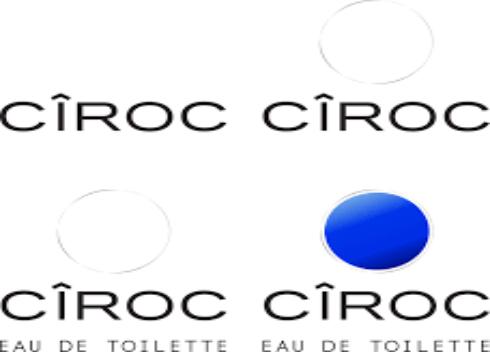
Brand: Ciroc
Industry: Necessities